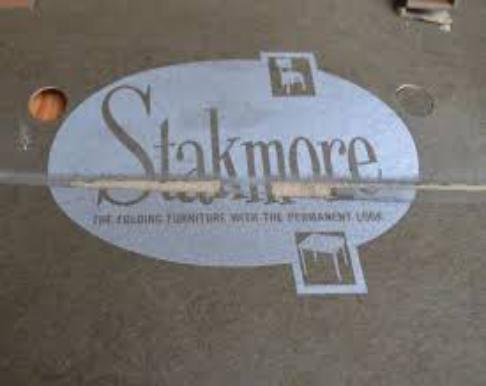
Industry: Necessities